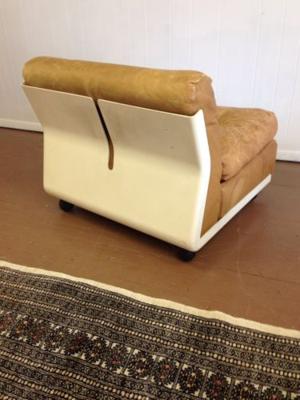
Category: chair